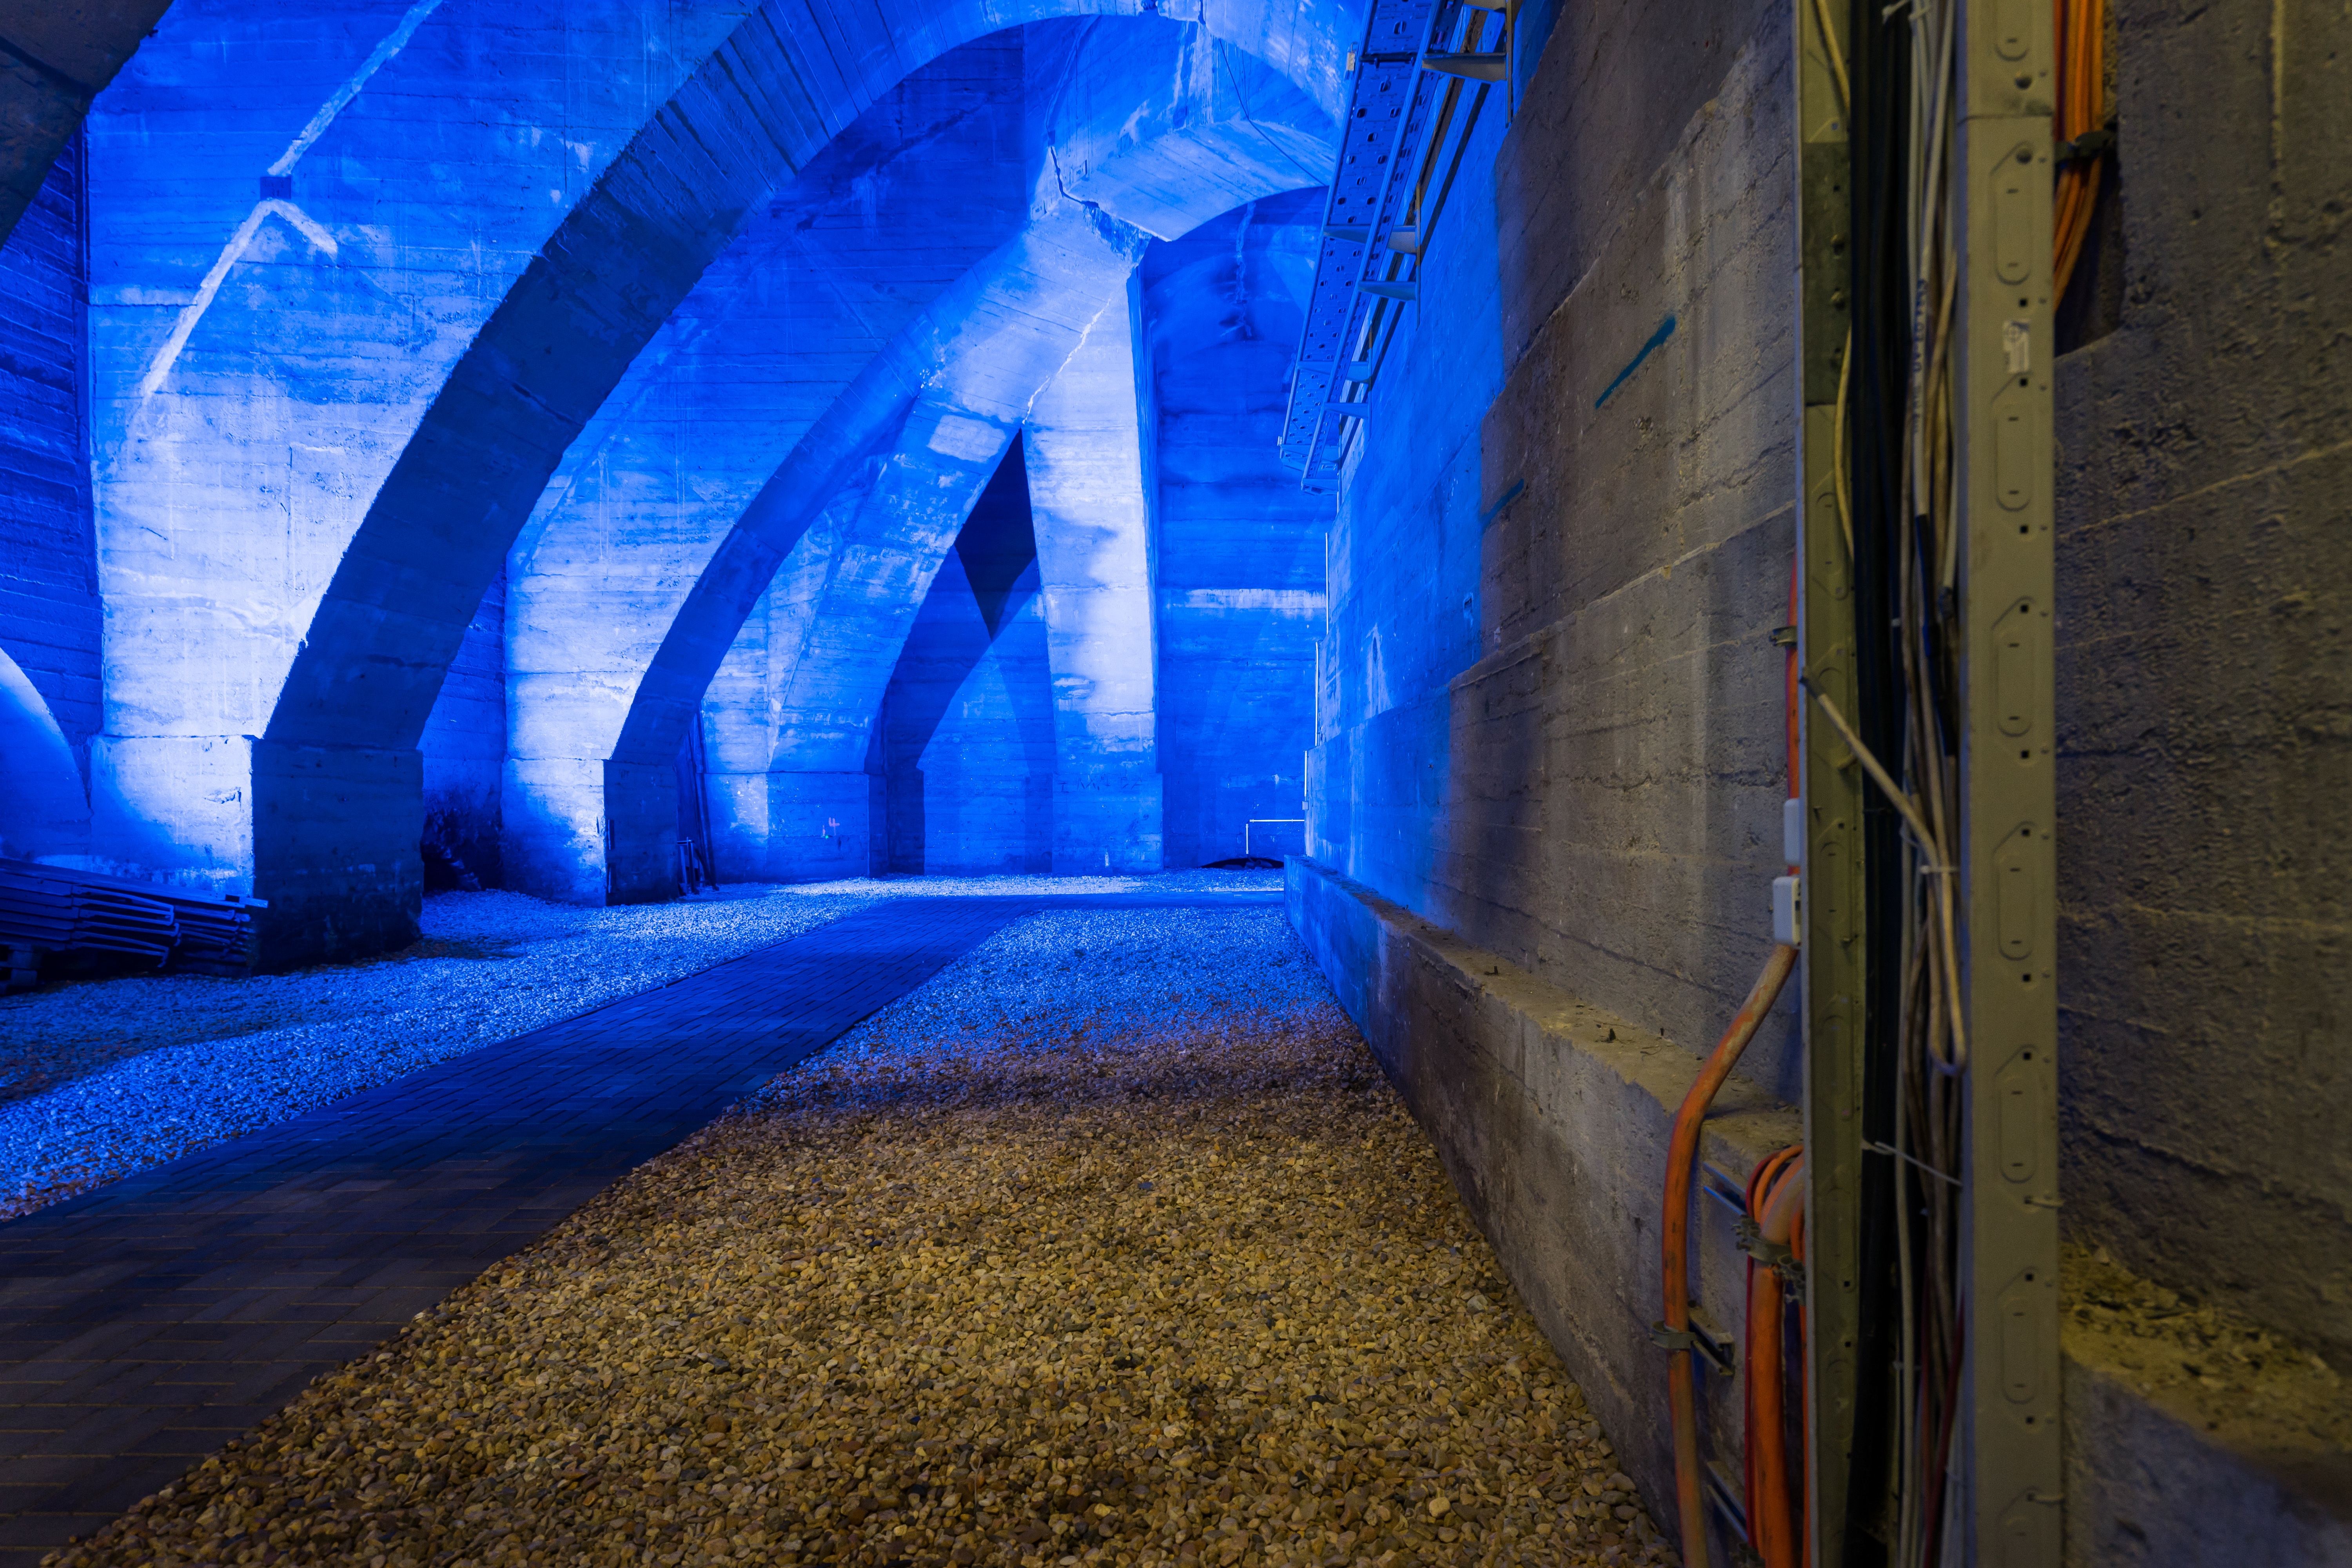
light, sunlight, alley, wall, tunnel, color, darkness, blue, infrastructure, screenshot, urban area